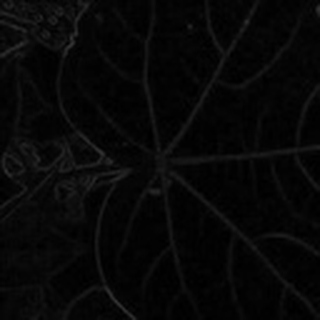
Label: healthy_cotton